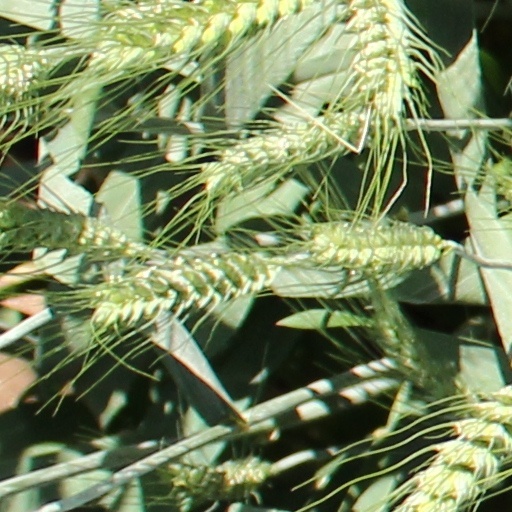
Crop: wheat